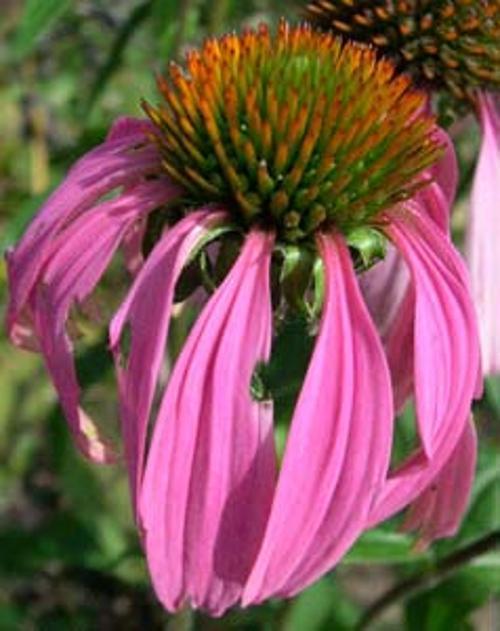
Label: purple coneflower